Church of the Nativity of Saint John the Baptist (Arad, Romania)

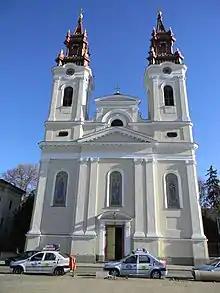
Church of the Nativity of Saint John the Baptist

The Church of the Nativity of Saint John the Baptist is a Romanian Orthodox church located at 15 Piața Catedralei, Arad, Romania. It is dedicated to the Nativity of Saint John the Baptist.